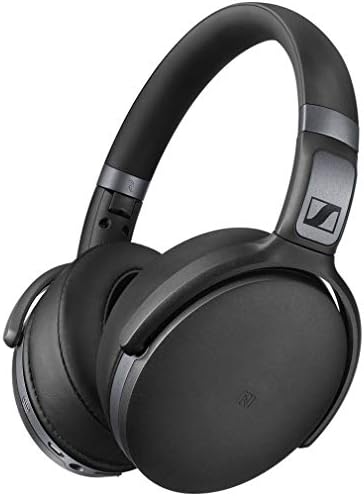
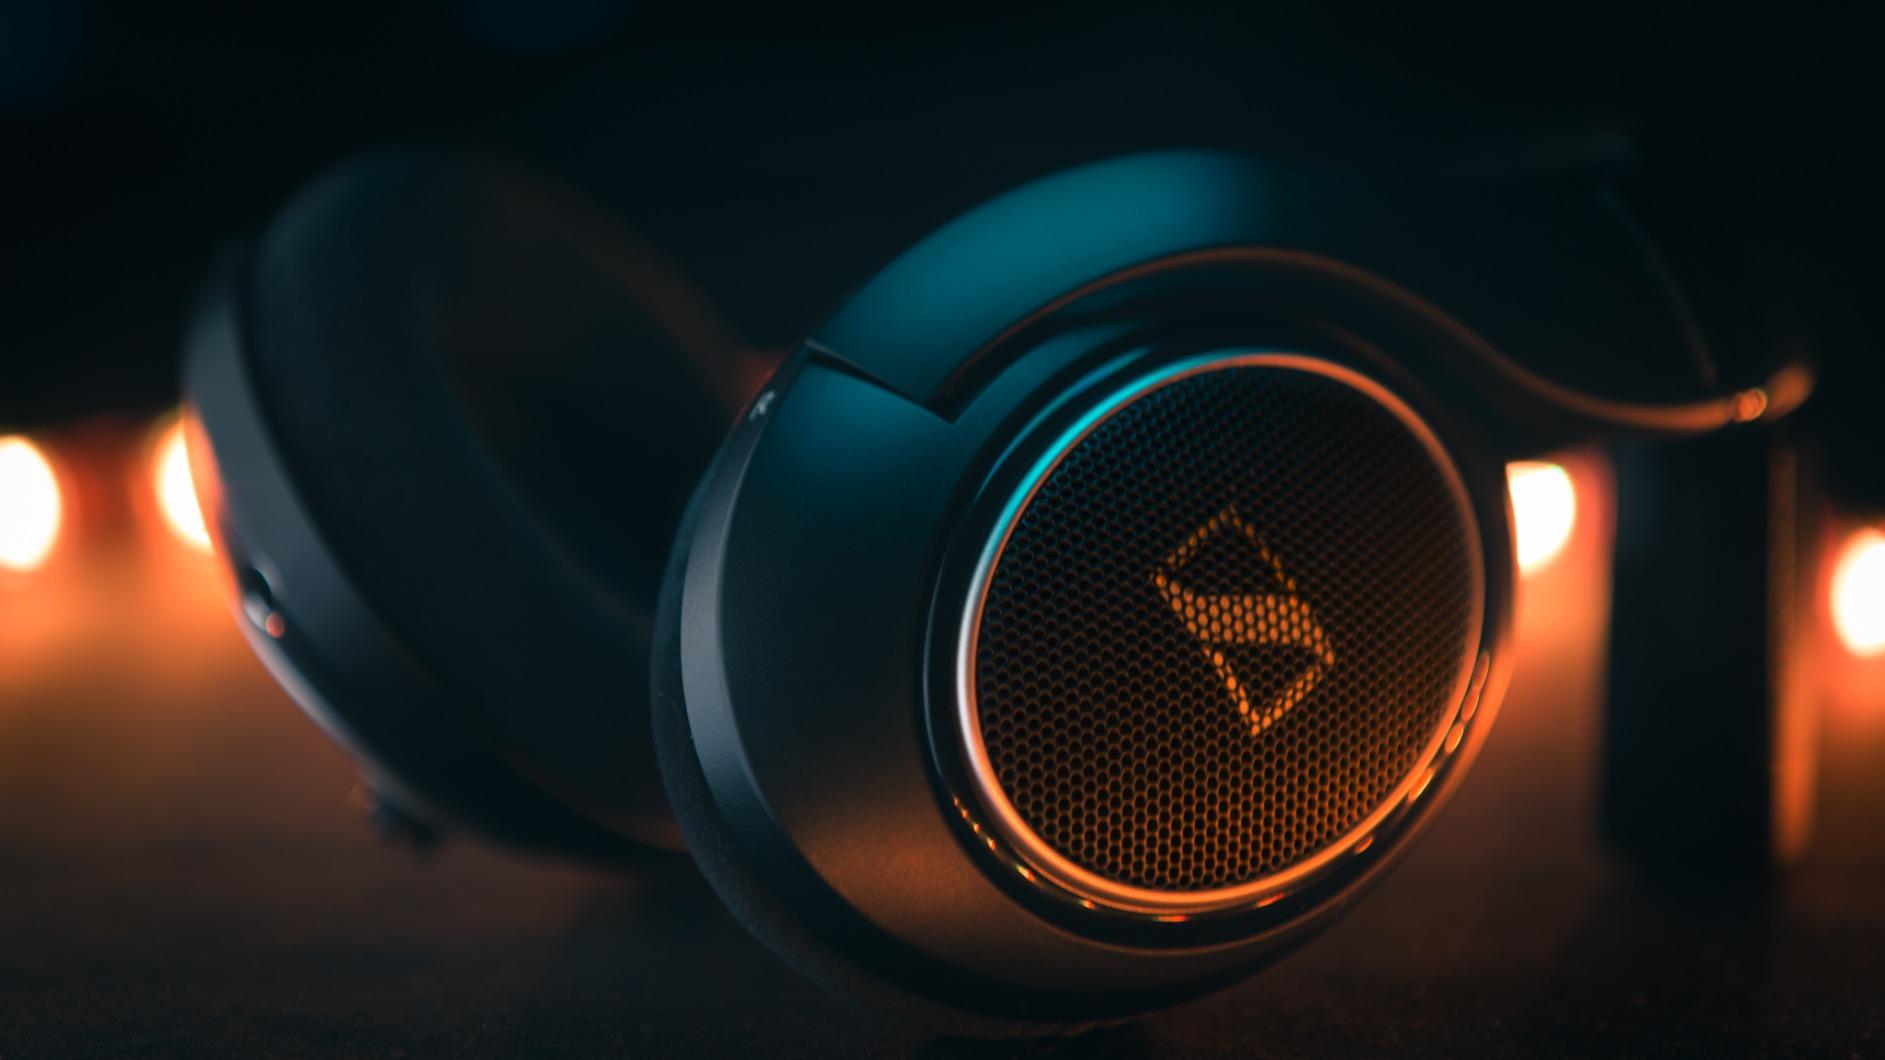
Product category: headphones
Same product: no